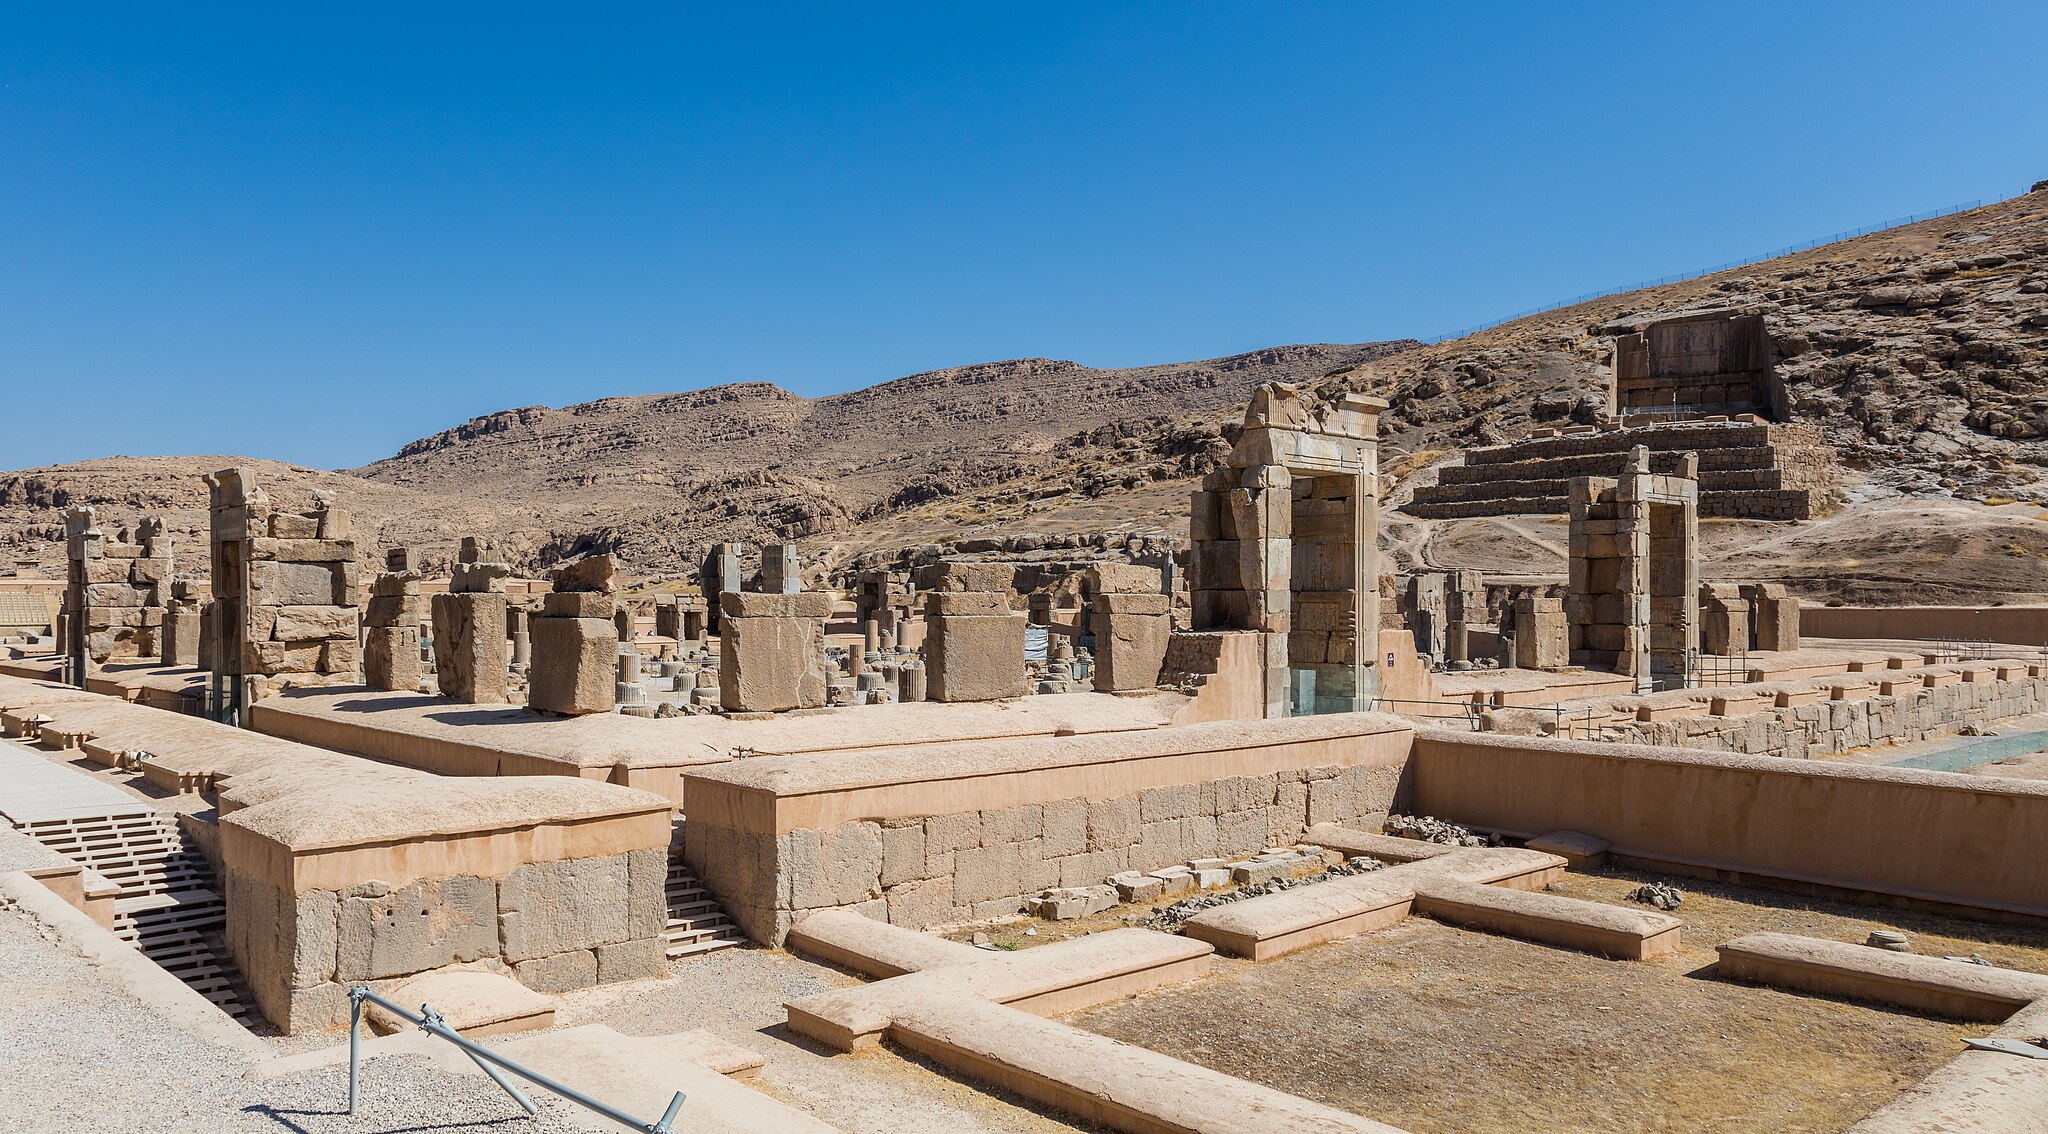
Title: Persépolis, Irán, 2016-09-24, DD 10
Description: Persepolis, Iran
Date: 2016-09-24 10:32:28
Categories: Taken with Canon EOS 5DS R, Hall of hundred columns, September 2016 in Iran, Images by User:Poco a poco, Images from Wiki Loves Monuments 2016, Cultural heritage monuments in Iran with known IDs, Images of Iran by User:Poco a poco, Images from Wiki Loves Monuments by User:Poco a poco, Images from Wiki Loves Monuments 2016 in Iran, Iran photographs taken on 2016-09-24, Images from Wiki Loves Monuments in Marvdasht, 2016 in Persepolis, Images by User:Poco a poco taken in 2016